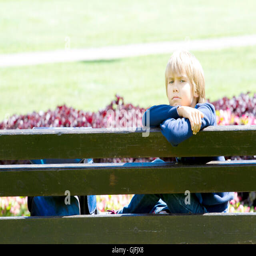
little boy sitting on bench in the park after the school